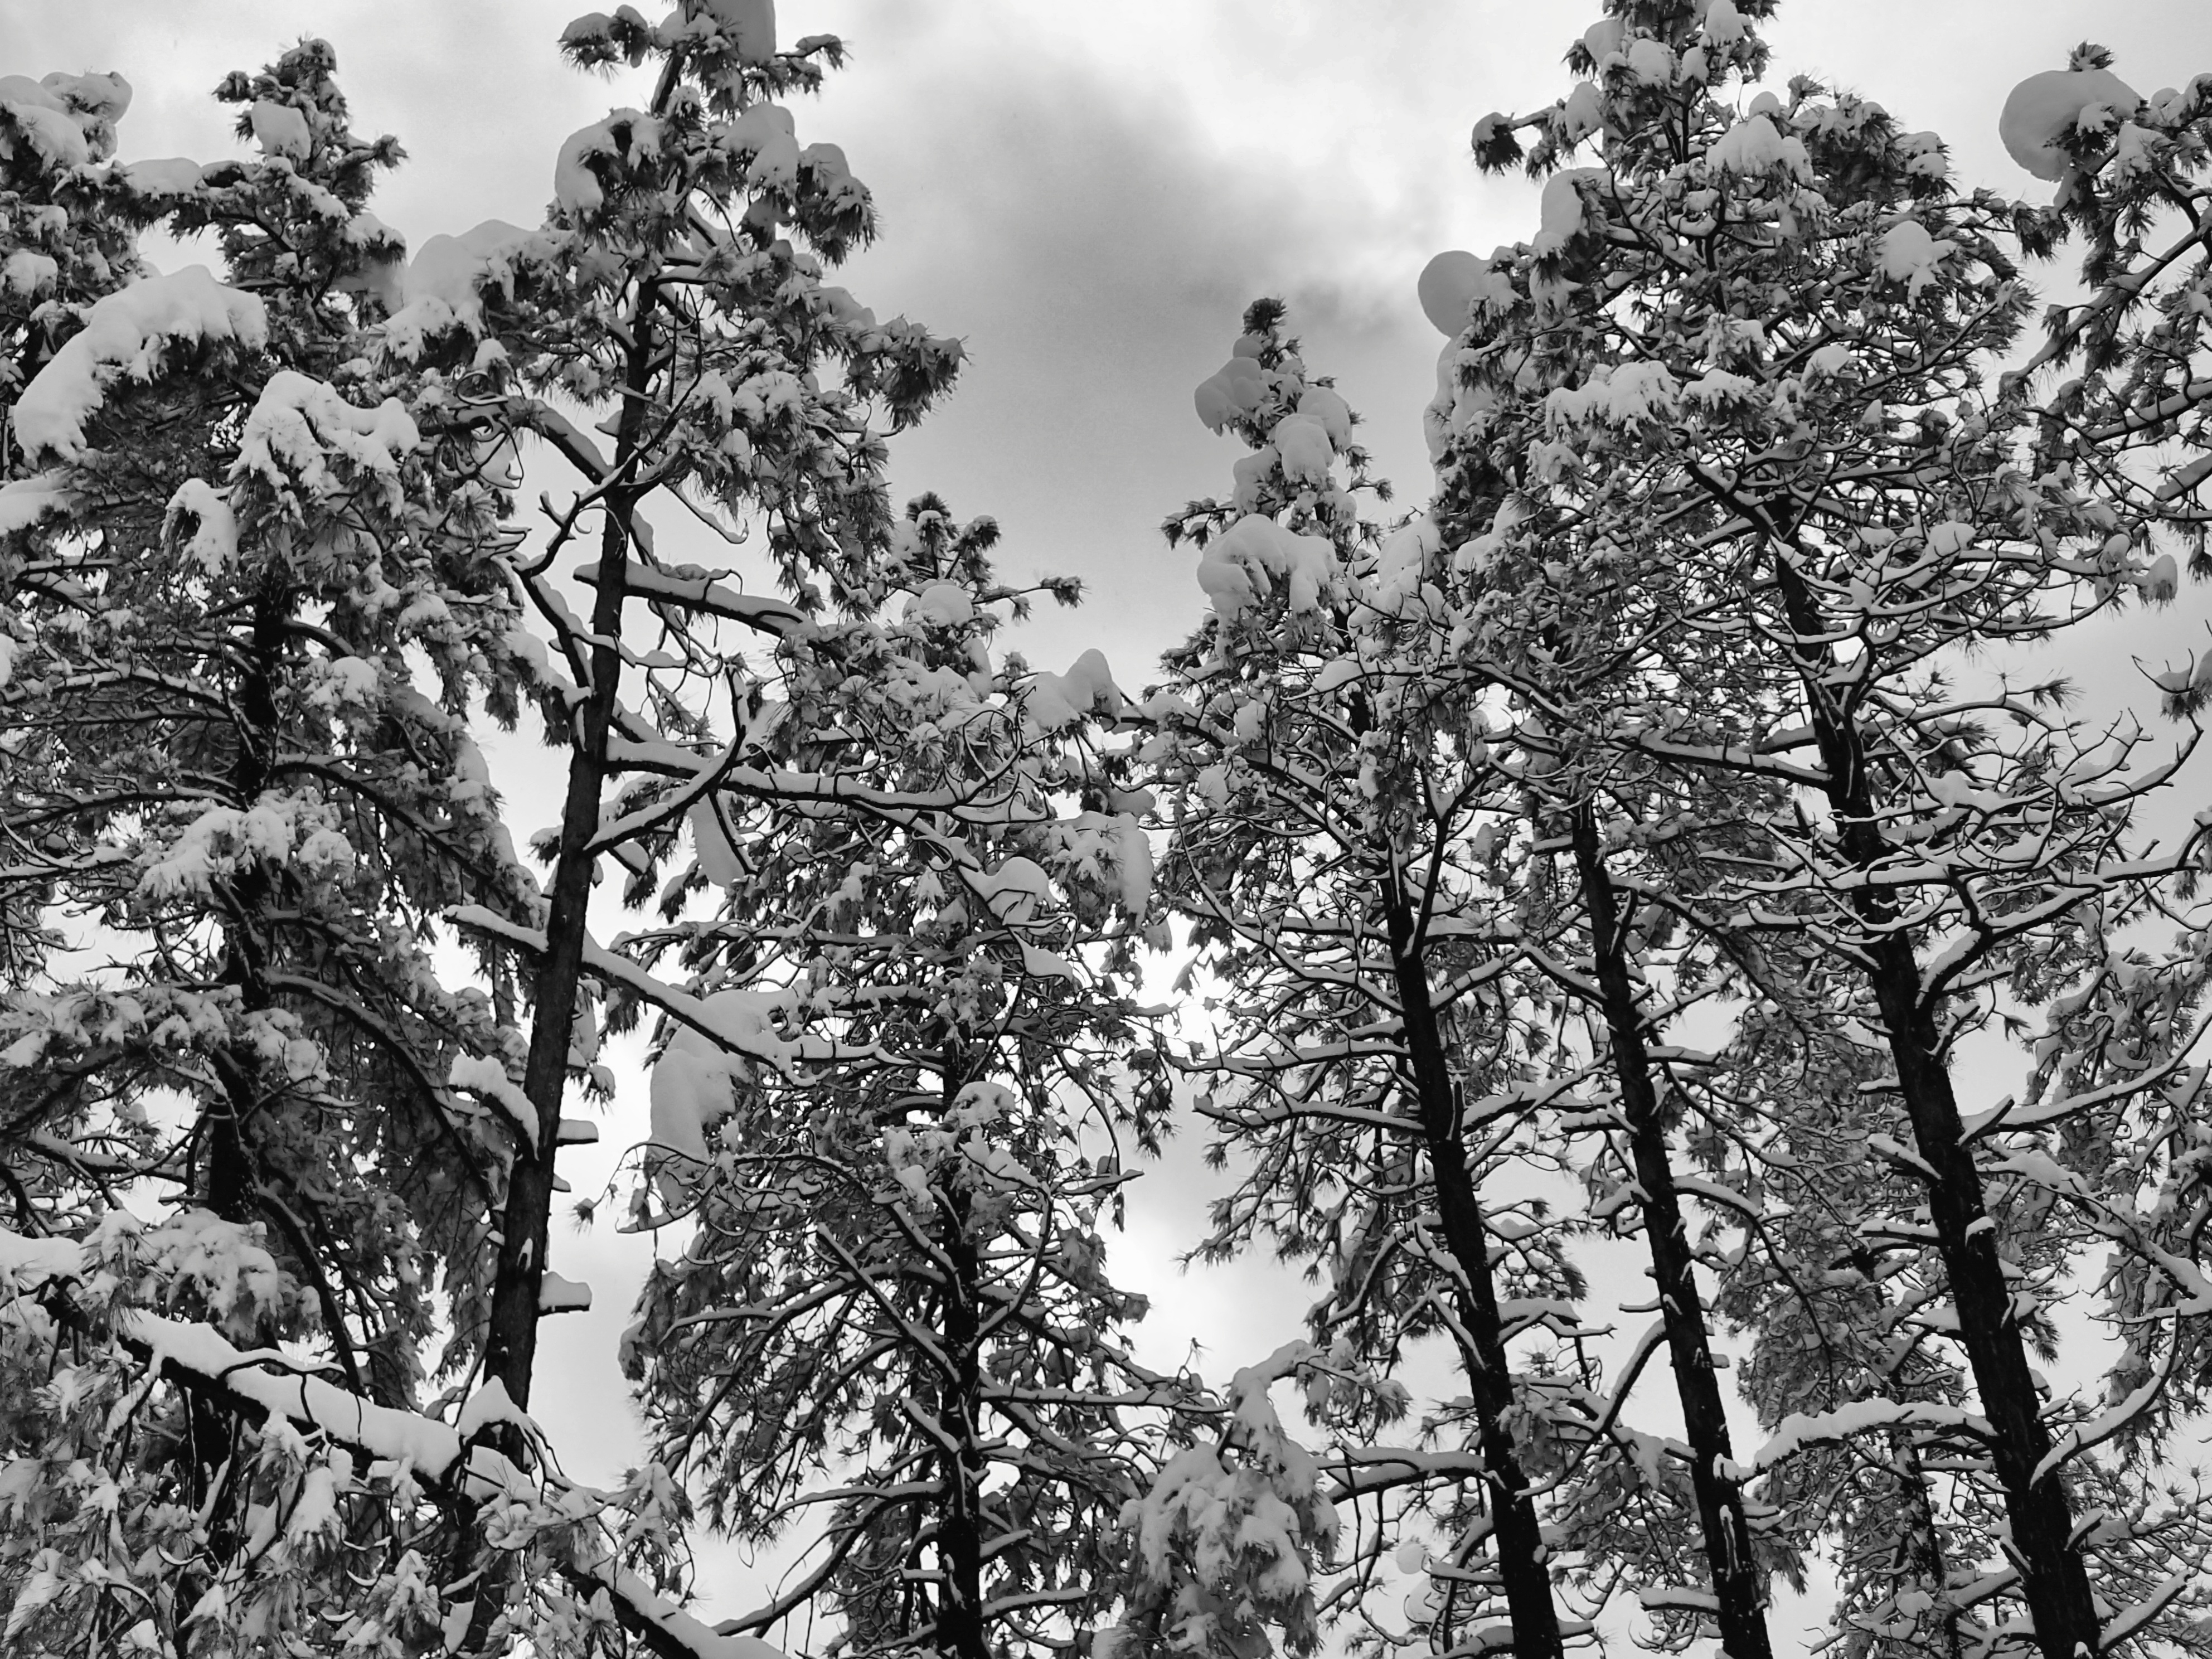
tree, nature, forest, branch, snow, winter, black and white, plant, photography, leaf, flower, spring, weather, monochrome, season, woodland, monochrome photography, atmospheric phenomenon, woody plant